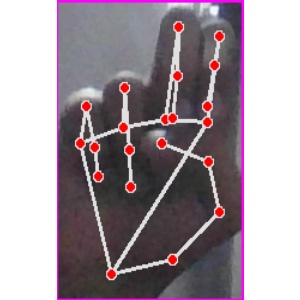
अक्षर: ह